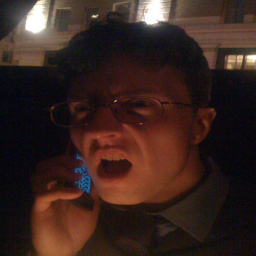
A man looks surprised as he talks on the phone at night.
A man holding and using clam shell cellular phone.
A man holding a phone to his ear and looking ahead with an open mouth.
A guy on a cellphone is making an angry expression.
A person standing outside on his cellphone arguing with someone